DWOW

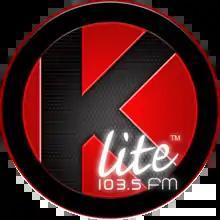
K-Lite logo from 2016 to 2022

In 2016, K-Lite added its new slogan "The Hits of the 90s and 2K, Today", a reflection of its old slogan. This would later become its primary slogan beginning 2017.